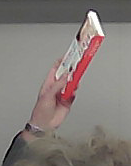
Product: kinder_chocolate